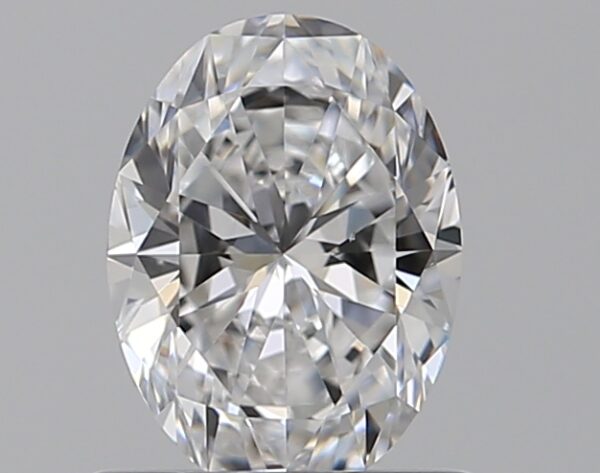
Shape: oval
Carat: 0.7
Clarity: VS2
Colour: D
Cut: EX
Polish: EX
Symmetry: VG
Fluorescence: M
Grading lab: GIA
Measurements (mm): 6.73 x 4.98 x 3.16